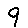
Label: 9